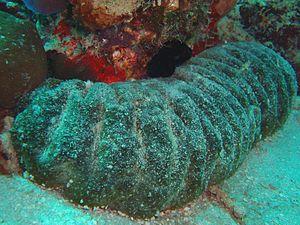
Holothuria est un genre d'holothuries de la famille des Holothuriidae.